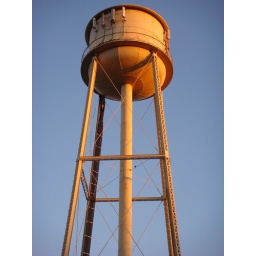
A water tower in Hudson Ma.